Yuri Levada

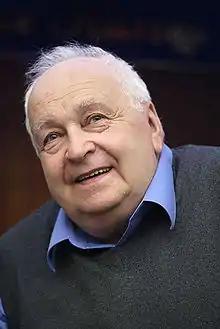
Levada in June 2006

Yuri Alexandrovich Levada (24 April 1930 – 16 November 2006) was a well known Russian sociologist, political scientist and the founder of the Levada Center.